Tamil Nadu

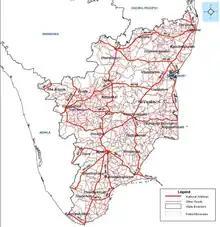
Highways network of Tamil Nadu

Agriculture contributes 13% to the GSDP and is a major employment generator in rural areas. , the state had 6.34 million hectares under cultivation. Rice is the staple food grain with the state being one of the largest producers in India with an output of 7.9 million tonnes in 2021–22. The Kaveri delta region is known as the "Rice Bowl of Tamil Nadu". Among non-food grains, sugarcane is the major crop with an annual output of 16.1 million tonnes in 2021–22. The state is a producer of spices and is the top producer of oil seeds, tapioca, cloves and flowers in India. The state accounts for 6.5% of fruit and 4.2% of vegetables production in the country. The state is a leading producer of banana and mango with more than 78% of the area under fruit cultivation. , the state was the second largest producer in India of natural rubber and coconuts. Tea is a popular crop in hill-stations with the state being a major producer of a unique flavored Nilgiri tea.